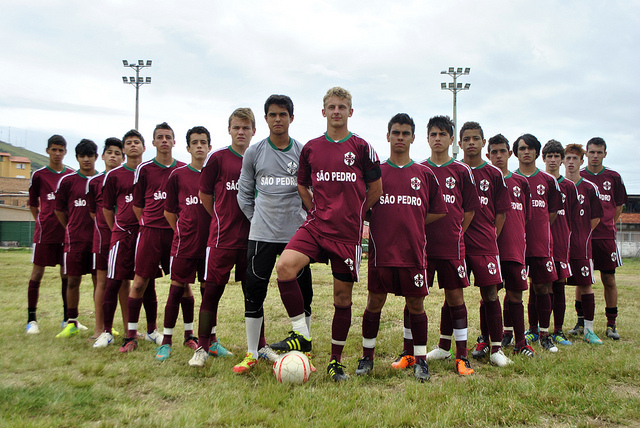
hình ảnh của một đội bóng đá đang xếp đội hình ở trên sân